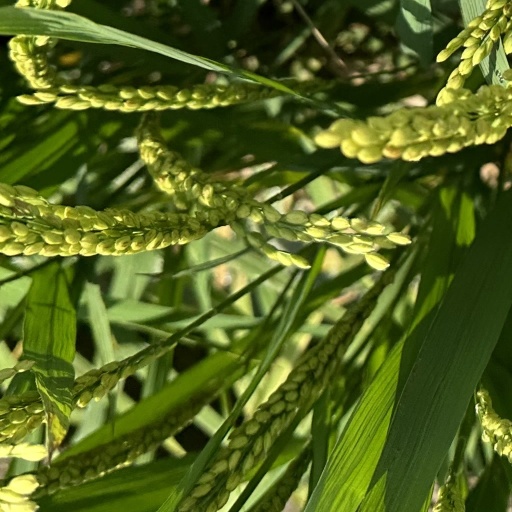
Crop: rice